Adrian Zmed

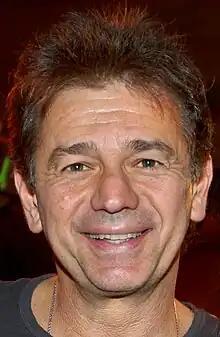
Zmed in October 2008

Adrian George Zmed (born March 14, 1954) is an American actor, singer and television personality, noted for the roles of Johnny Nogerelli in "Grease 2" and Officer Vince Romano in the "T. J. Hooker" television series. His Broadway credits include the starring roles of 1982 Grease 2 Johnny Nogerelli and Marvin in "Falsettos".